Emerald City (play)

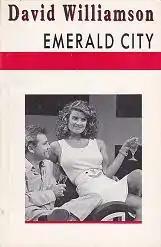

Emerald City is a 1987 play by the Australian playwright David Williamson, a satire about two entertainment industries: film and publishing.